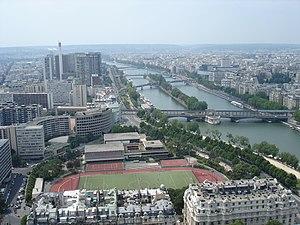
La rue Jean-Rey est une rue du quartier de Grenelle du 15ᵉ arrondissement de Paris.
L'ambassade d'Australie en France est la représentation diplomatique du Commonwealth d'Australie auprès de la République française. Elle est située 4, rue Jean-Rey, dans le quartier de Grenelle du 15ᵉ arrondissement de Paris, la capitale de la France. Son ambassadeur est, depuis 2017, Brendan Berne.
Le quartier de Grenelle est le 59ᵉ quartier administratif de Paris situé dans le 15ᵉ arrondissement.